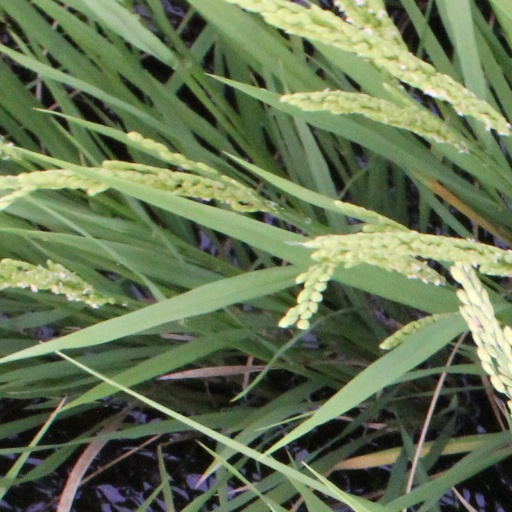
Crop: rice